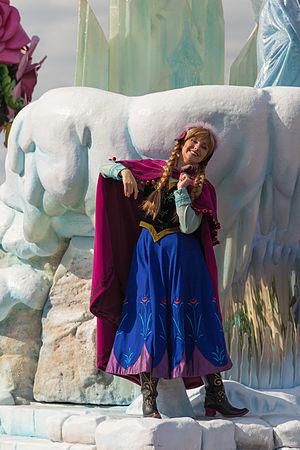
Anna de La Reine des neiges lors de la Disney Magic On Parade à Disneyland Paris.
La princesse Anna d'Arendelle est un personnage de fiction qui est apparu pour la première fois dans le 53ᵉ Classique d'animation des studios Disney, La Reine des neiges. Elle est interprétée en version originale par Kristen Bell, et doublée par Emmylou Homs en français, et par Véronique Claveau en français canadien.